Alps

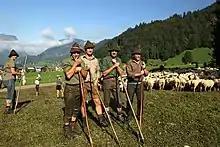
Herding sheep in Austria

Cheesemaking is an ancient tradition in most Alpine countries. A wheel of cheese from the Emmental in Switzerland can weigh up to , and the Beaufort in Savoy can weigh up to . Owners of the cows traditionally receive from the cheesemakers a portion about the proportion of the cows' milk from the summer months in the high alps. Haymaking is an important farming activity in mountain villages that have become somewhat mechanized in recent years, although the slopes are so steep that scythes are usually necessary to cut the grass. Hay is normally brought in twice a year, often also on festival days.